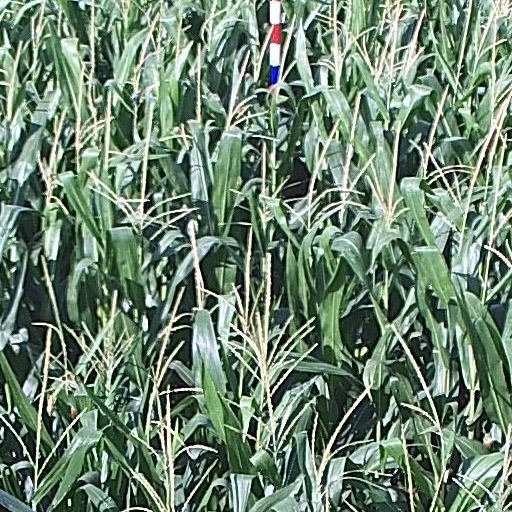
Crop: maize; corn